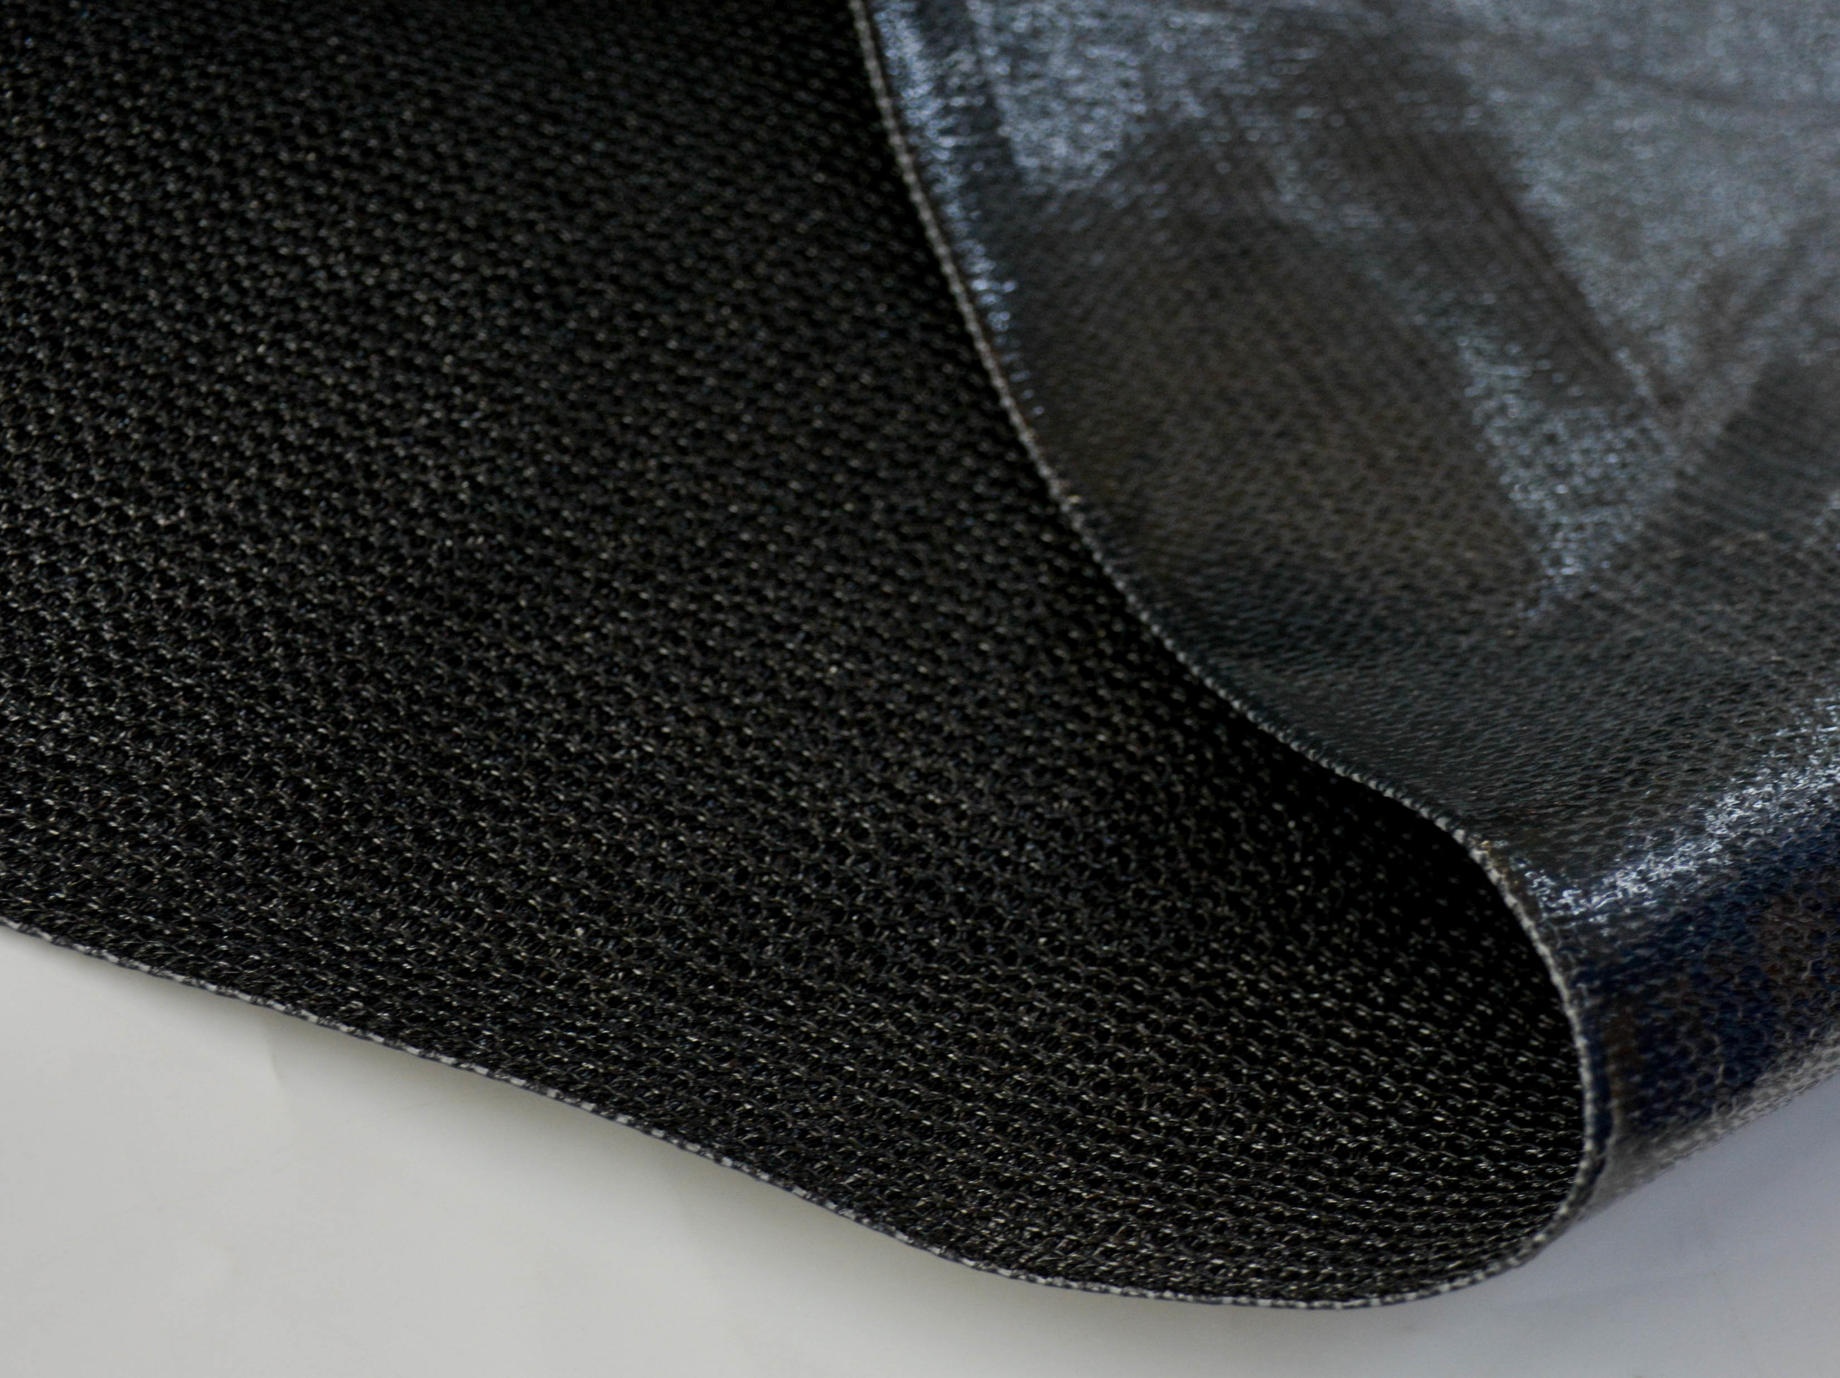
300cm Plain Waterproof Shade Cloth OD168-2
Gsm 348 Width 300cm Composition 100% High Density Polyethylene Usages Outdoor Shade 80-85%
Brand: OD168
Category: Home & Garden > Lawn & Garden > Outdoor Living > Outdoor Umbrella & Sunshade Accessories > Outdoor Umbrella & Sunshade Fabric